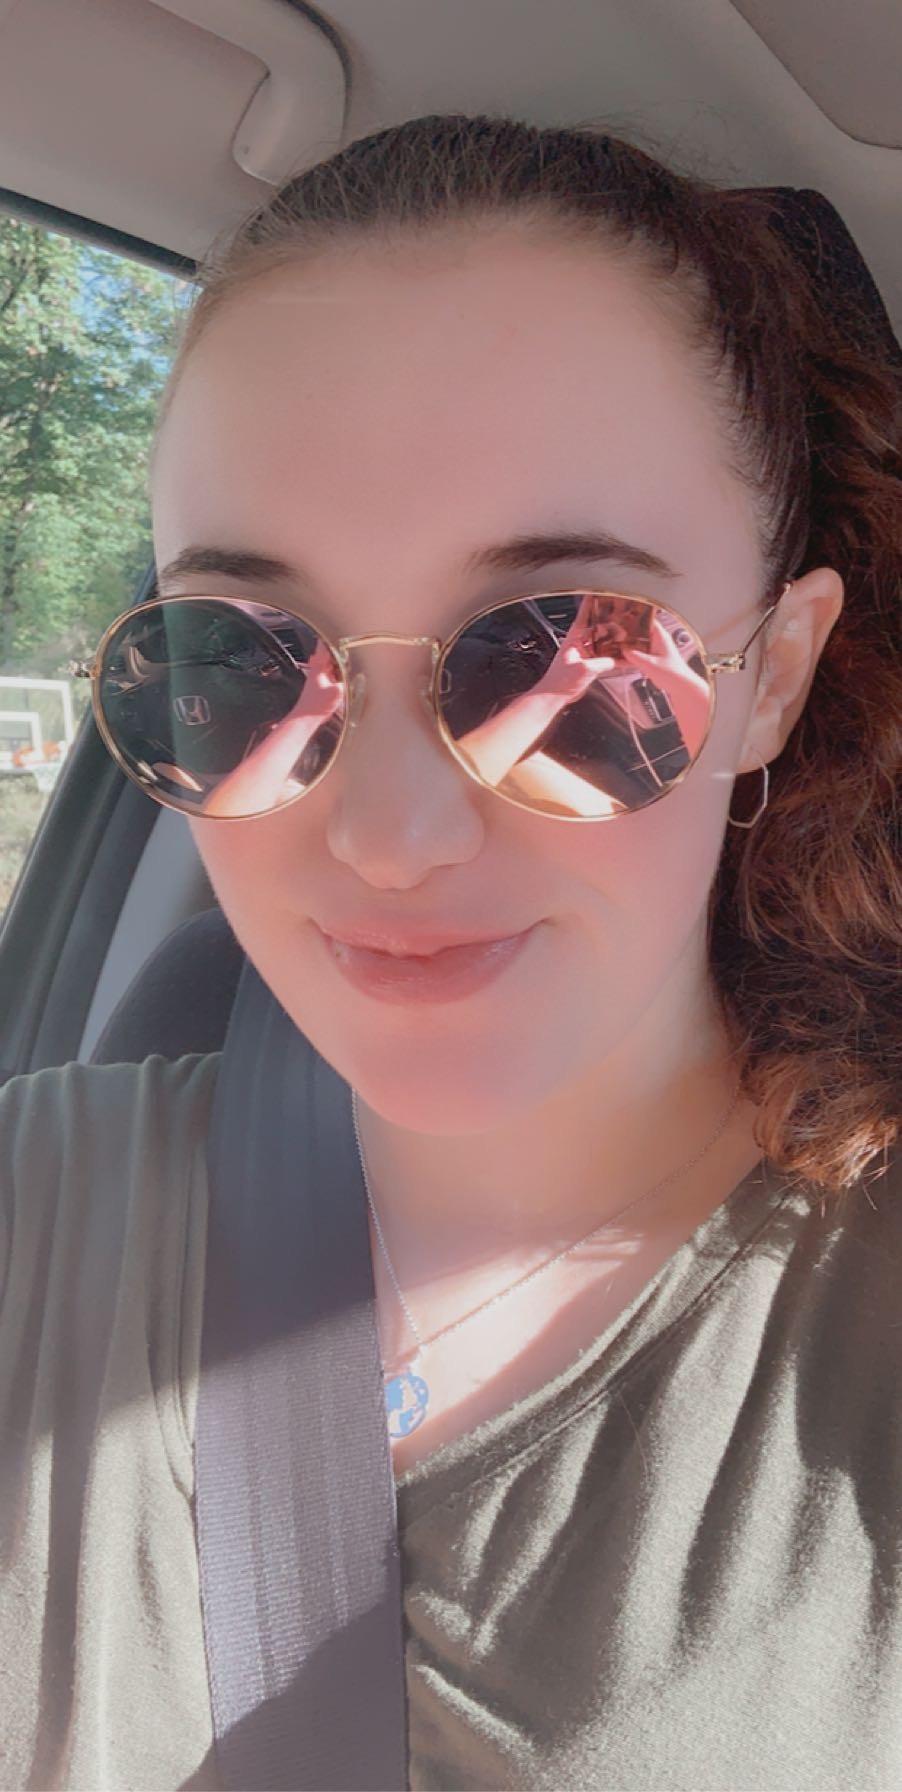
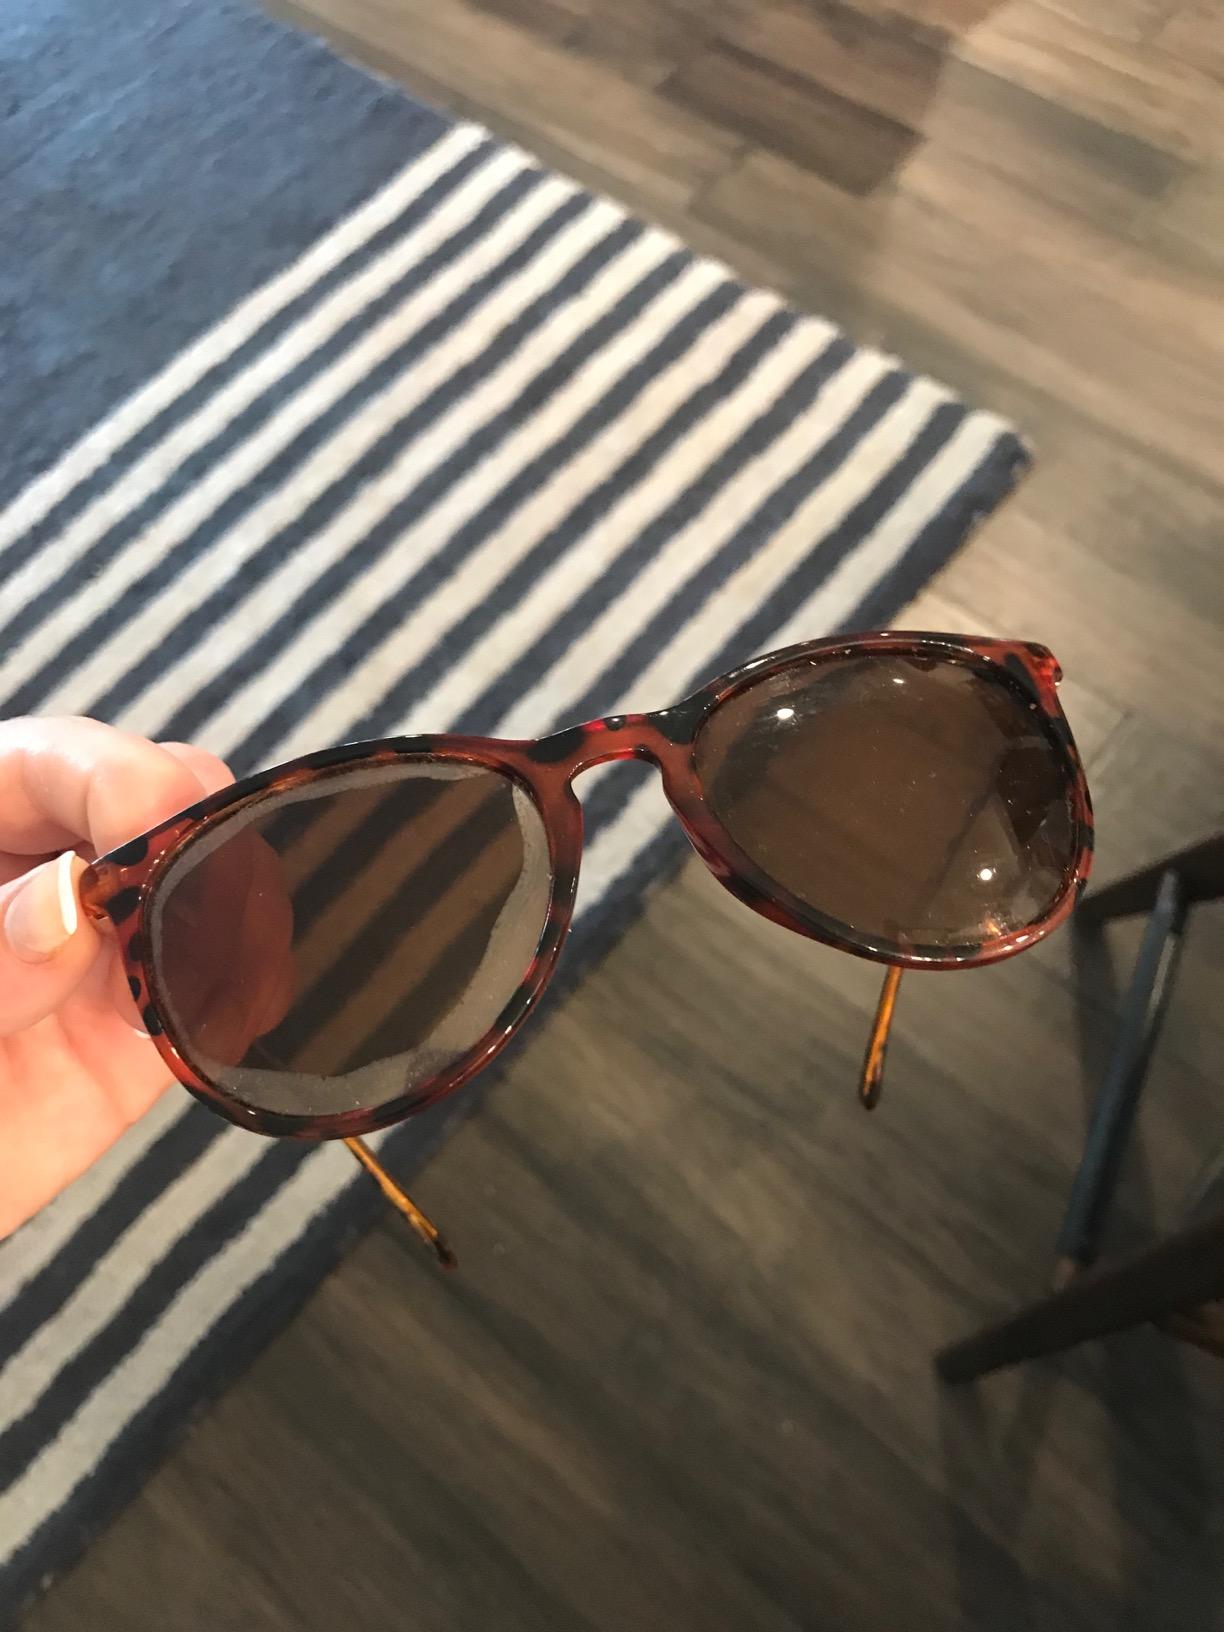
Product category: accessories_sunglasses
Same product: no